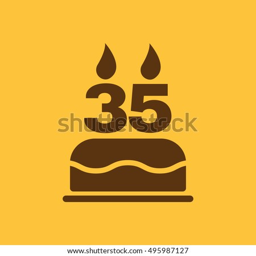
the birthday cake with candles in the form of number icon .